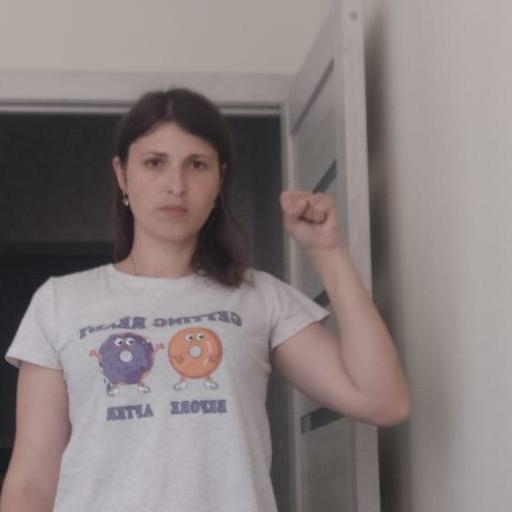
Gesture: fist